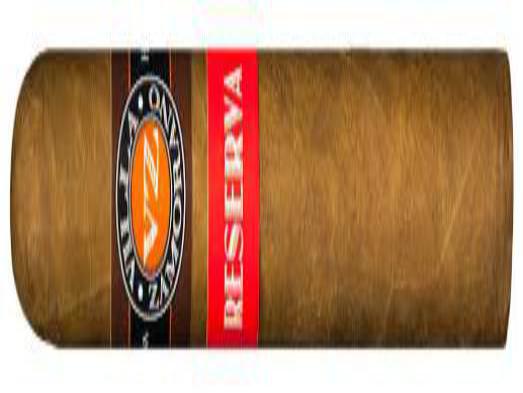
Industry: Necessities